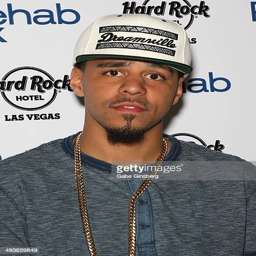
hip hop artist arrives during the resort 's pool party